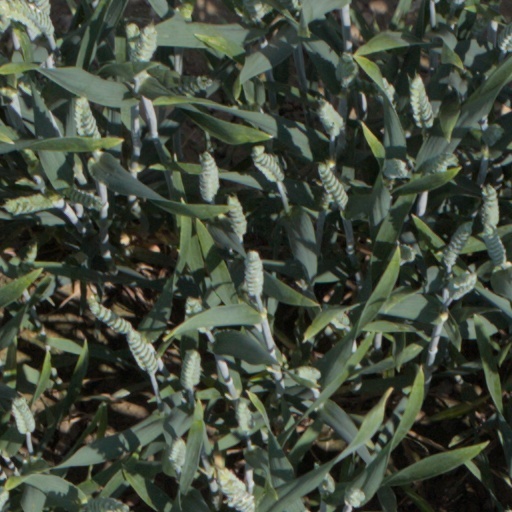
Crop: wheat